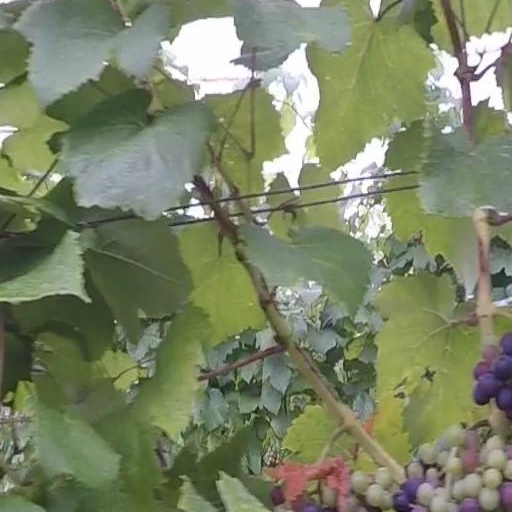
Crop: grape